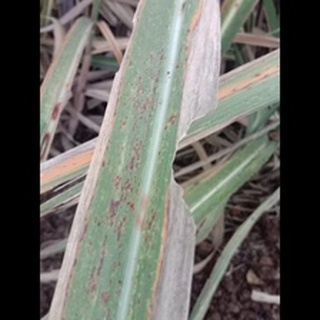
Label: sugarcane_rust